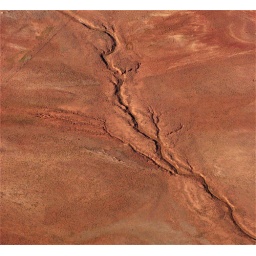
Dry river bed in the Arizona desert. Shot from a helicopter. Arizona,USA. 2007.